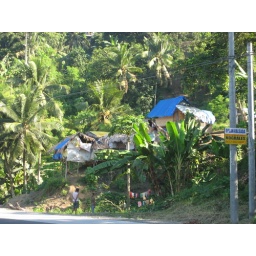
Squatters located along the highway on the side of the mountain in Davao